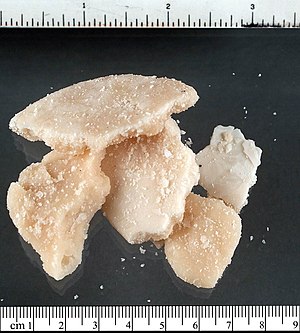
Crack (kokain)
Crack kokain 'sten'
Crack eller crack-kokain er kokain, der er forarbejdet, så det kan ryges.